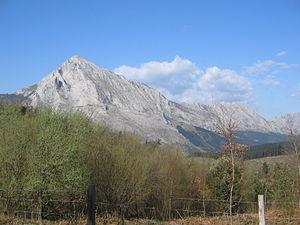
Le massif d'Anboto, ou montagnes du Durangaldea ou encore rochers du Durangaldea, est situé à la limite de l'Alava et de la Biscaye dans la chaîne des Montagnes basques.